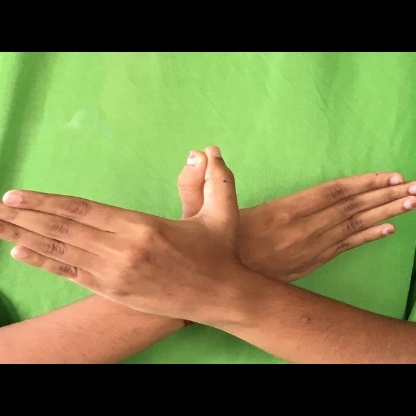
Mudra: Garuda